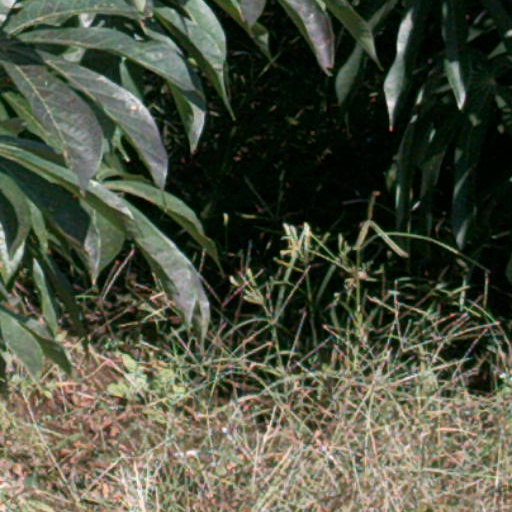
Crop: cassava